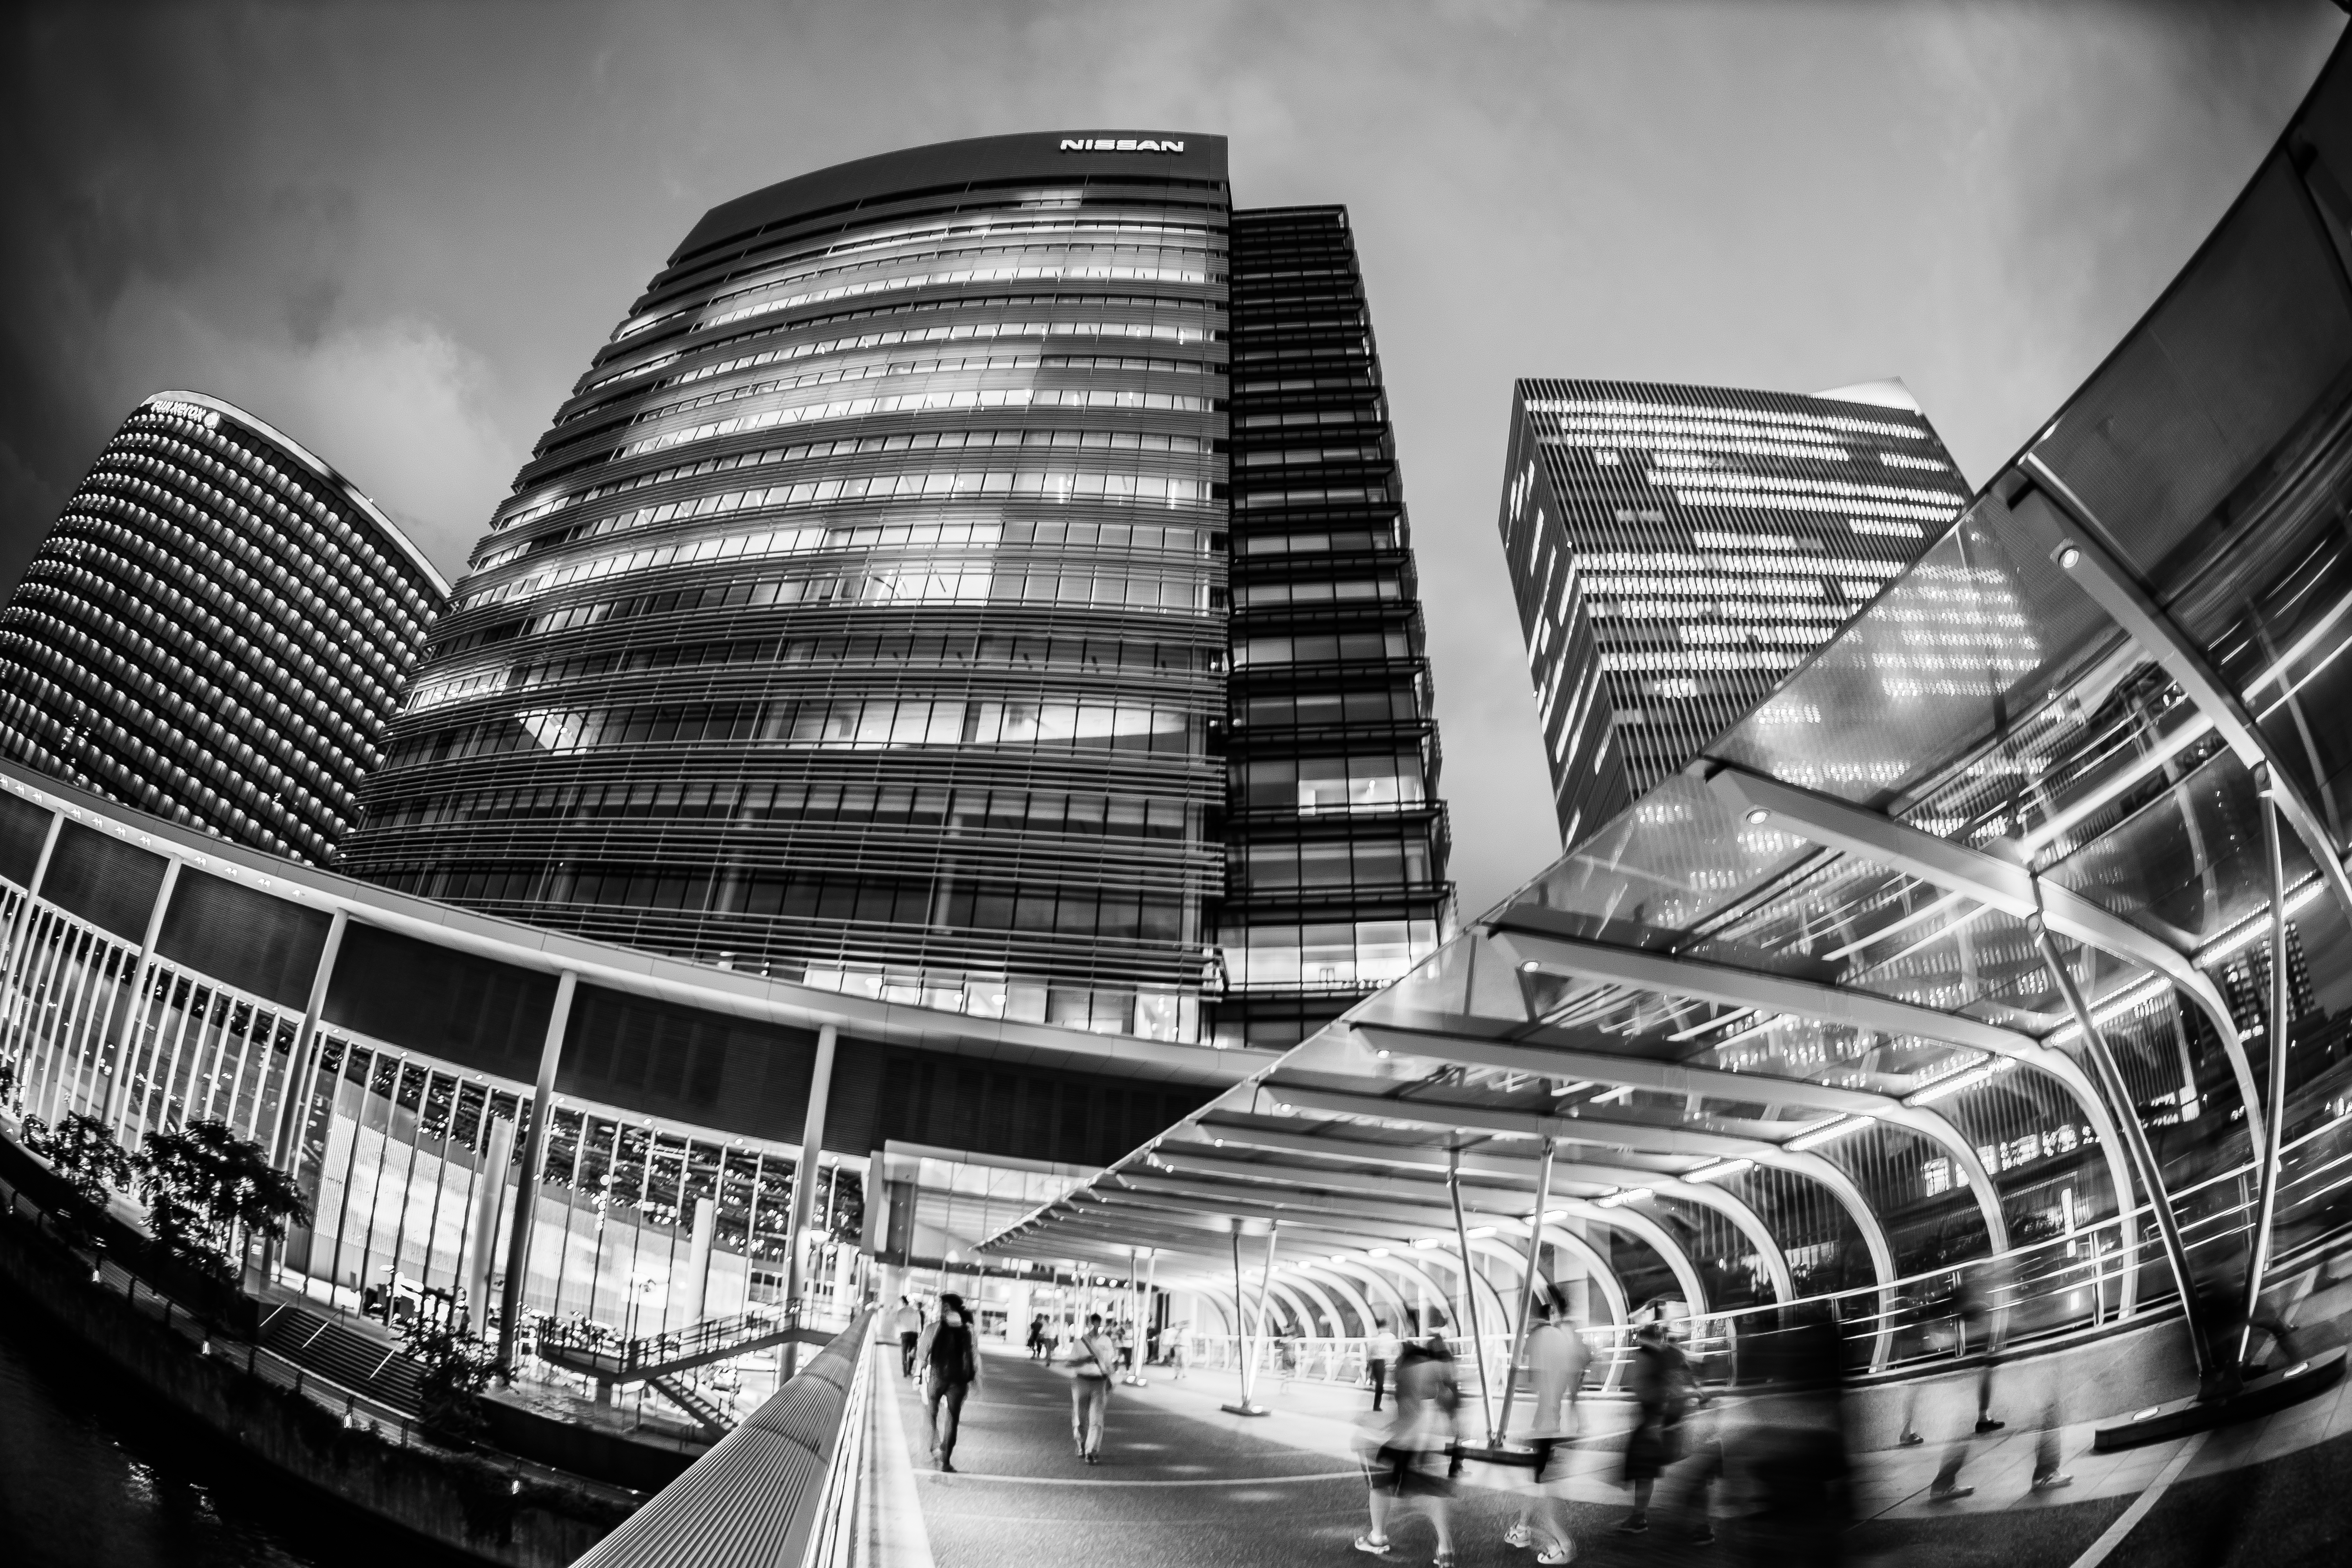
black and white, architecture, photography, city, skyscraper, cityscape, monochrome, stadium, tower block, bw, blackandwhite, symmetry, snapshot, fisheye, yokohama, shape, ilce7m2, minatomirai, metropolis, fisheye lens, urban area, monochrome photography, human settlement, metropolitan area